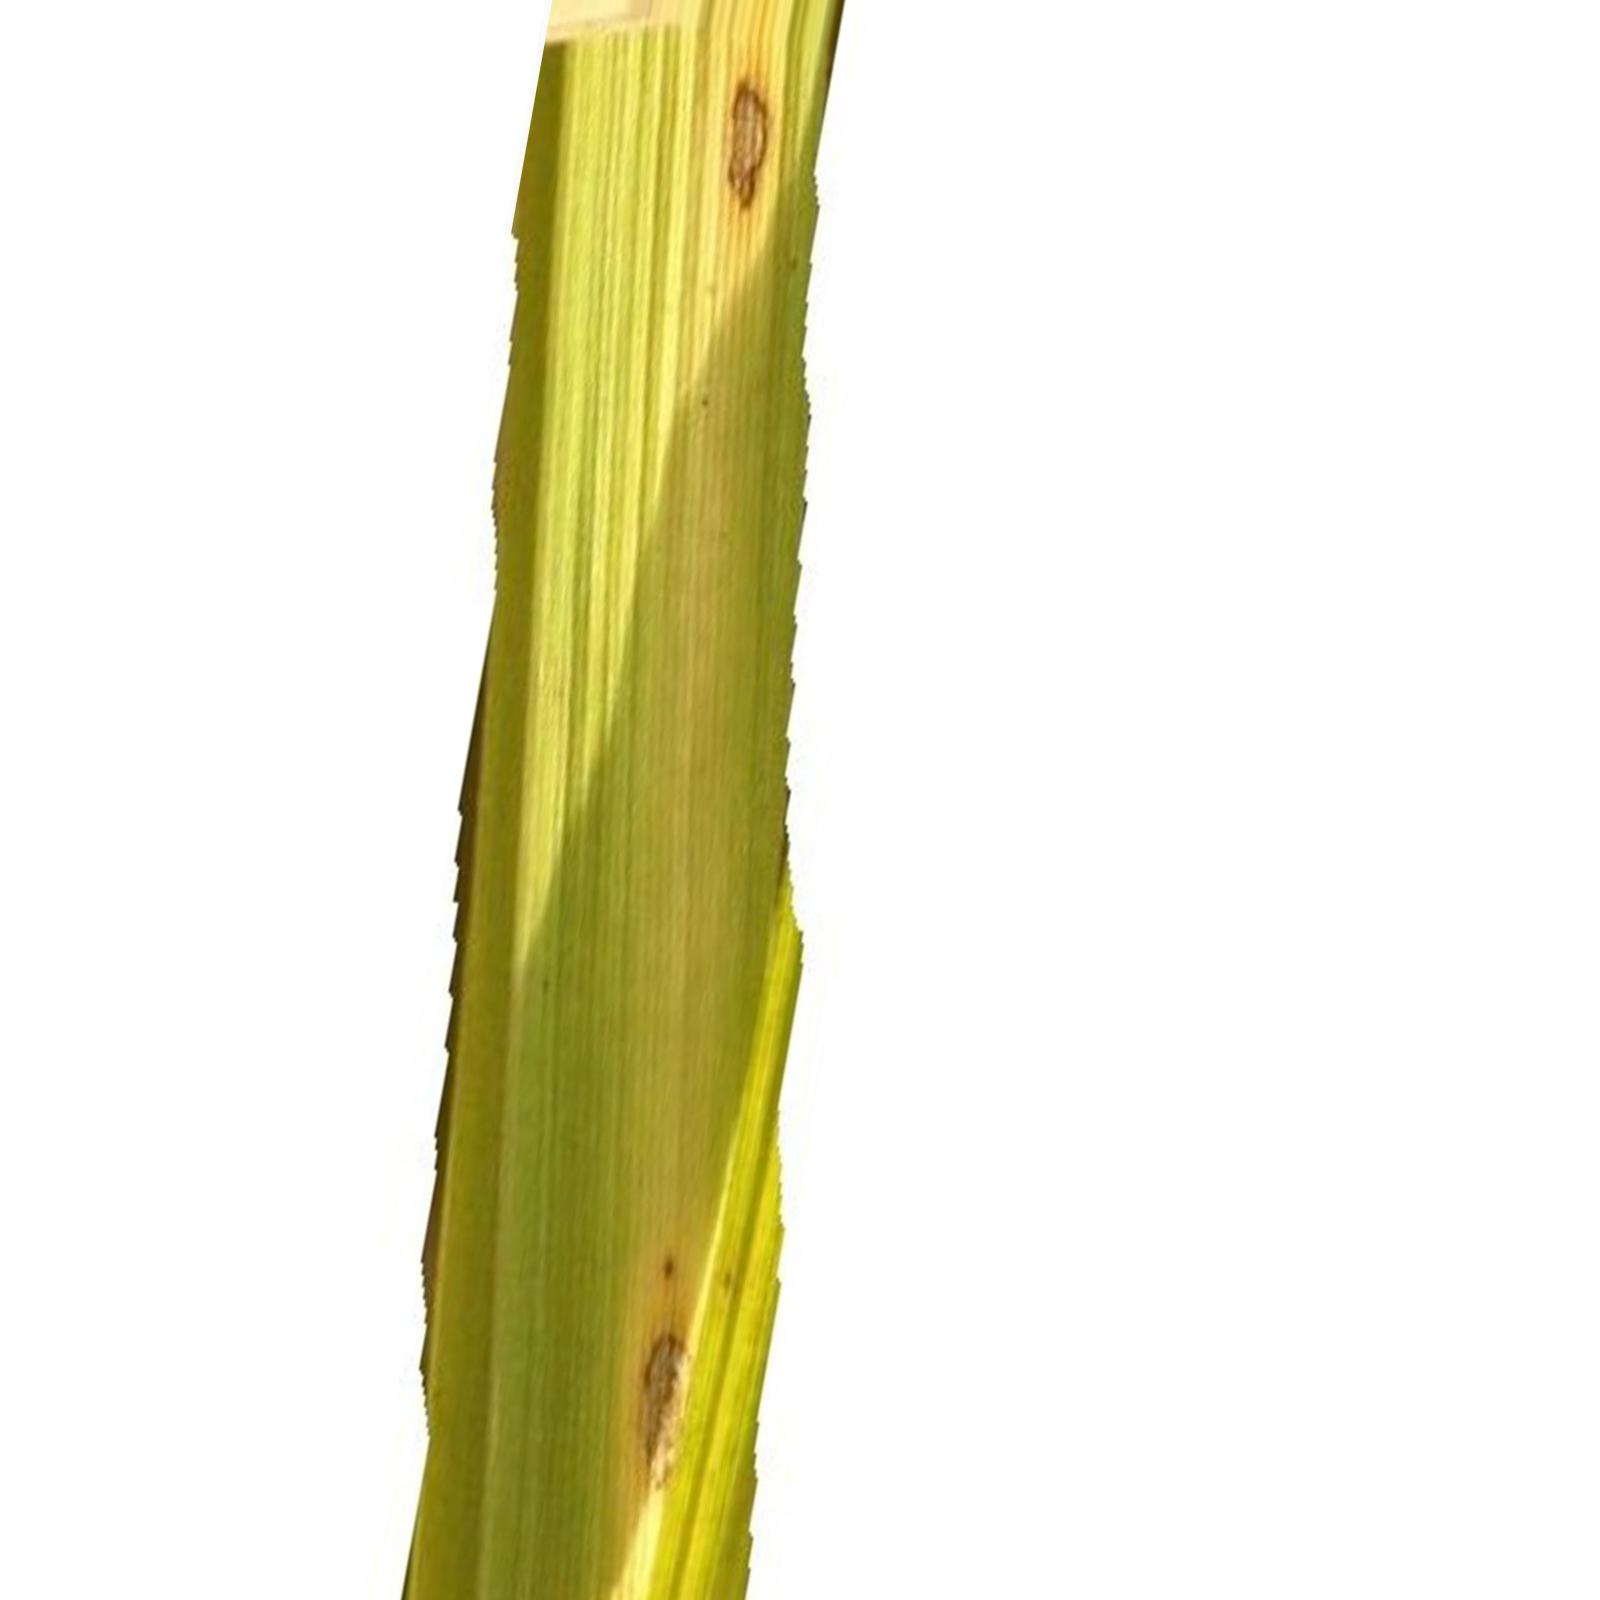
Nhãn: Bệnh Đốm Nâu ( Brown spot )